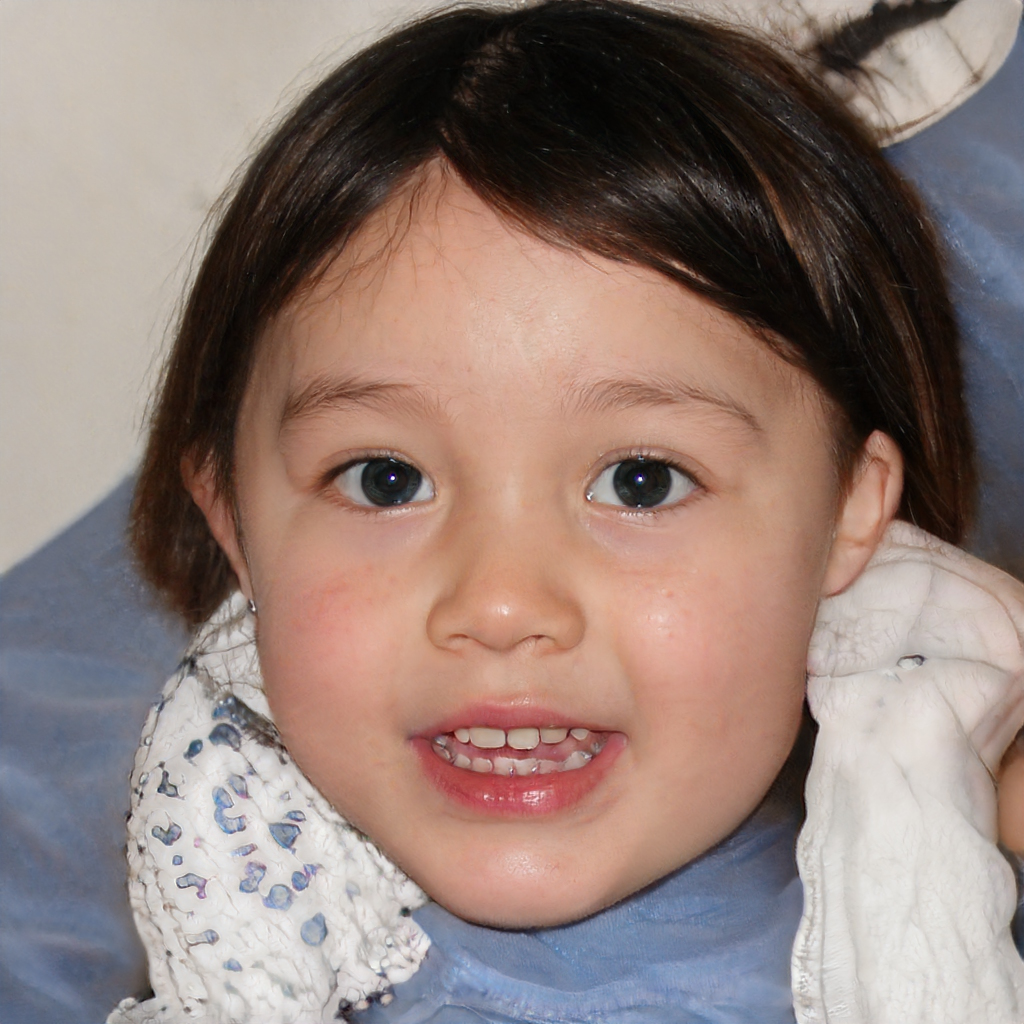
Portrait style: Real Portrait